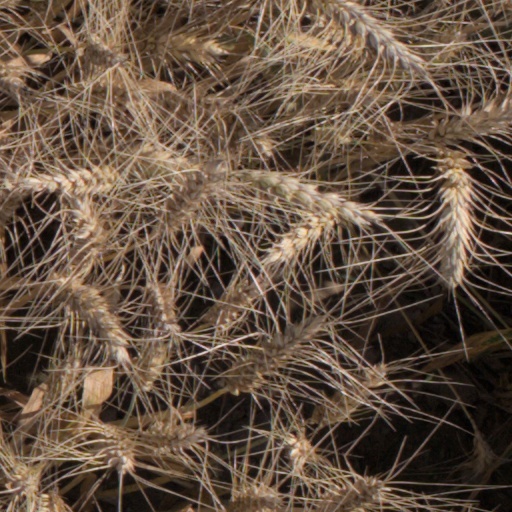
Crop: wheat